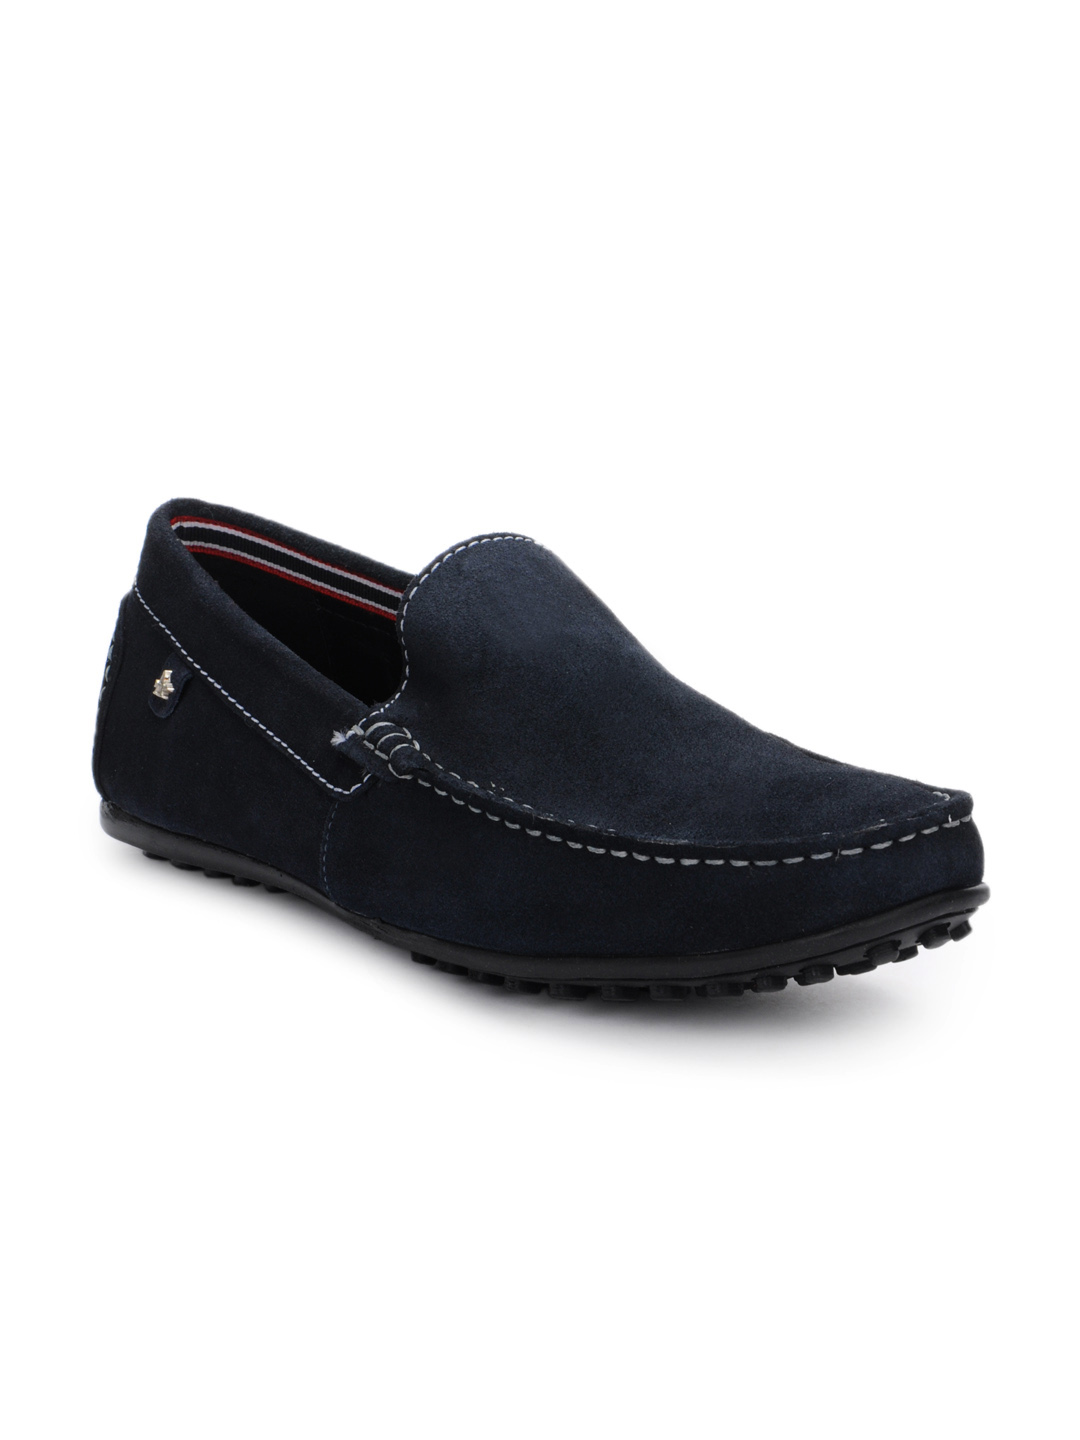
Arrow Men Navy Blue Shoes
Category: Footwear / Shoes / Casual Shoes
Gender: Men
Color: Navy Blue
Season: Summer 2013
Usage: Casual